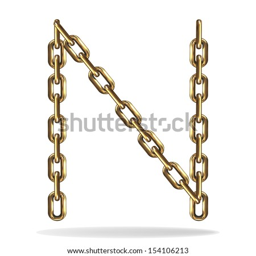
vector illustration of a letter n from a gold chain on a white background